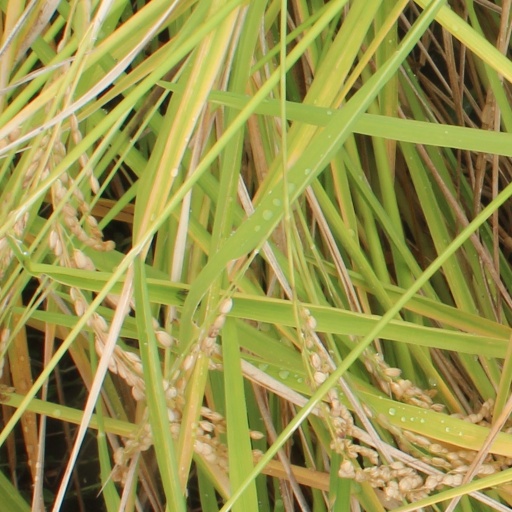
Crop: rice